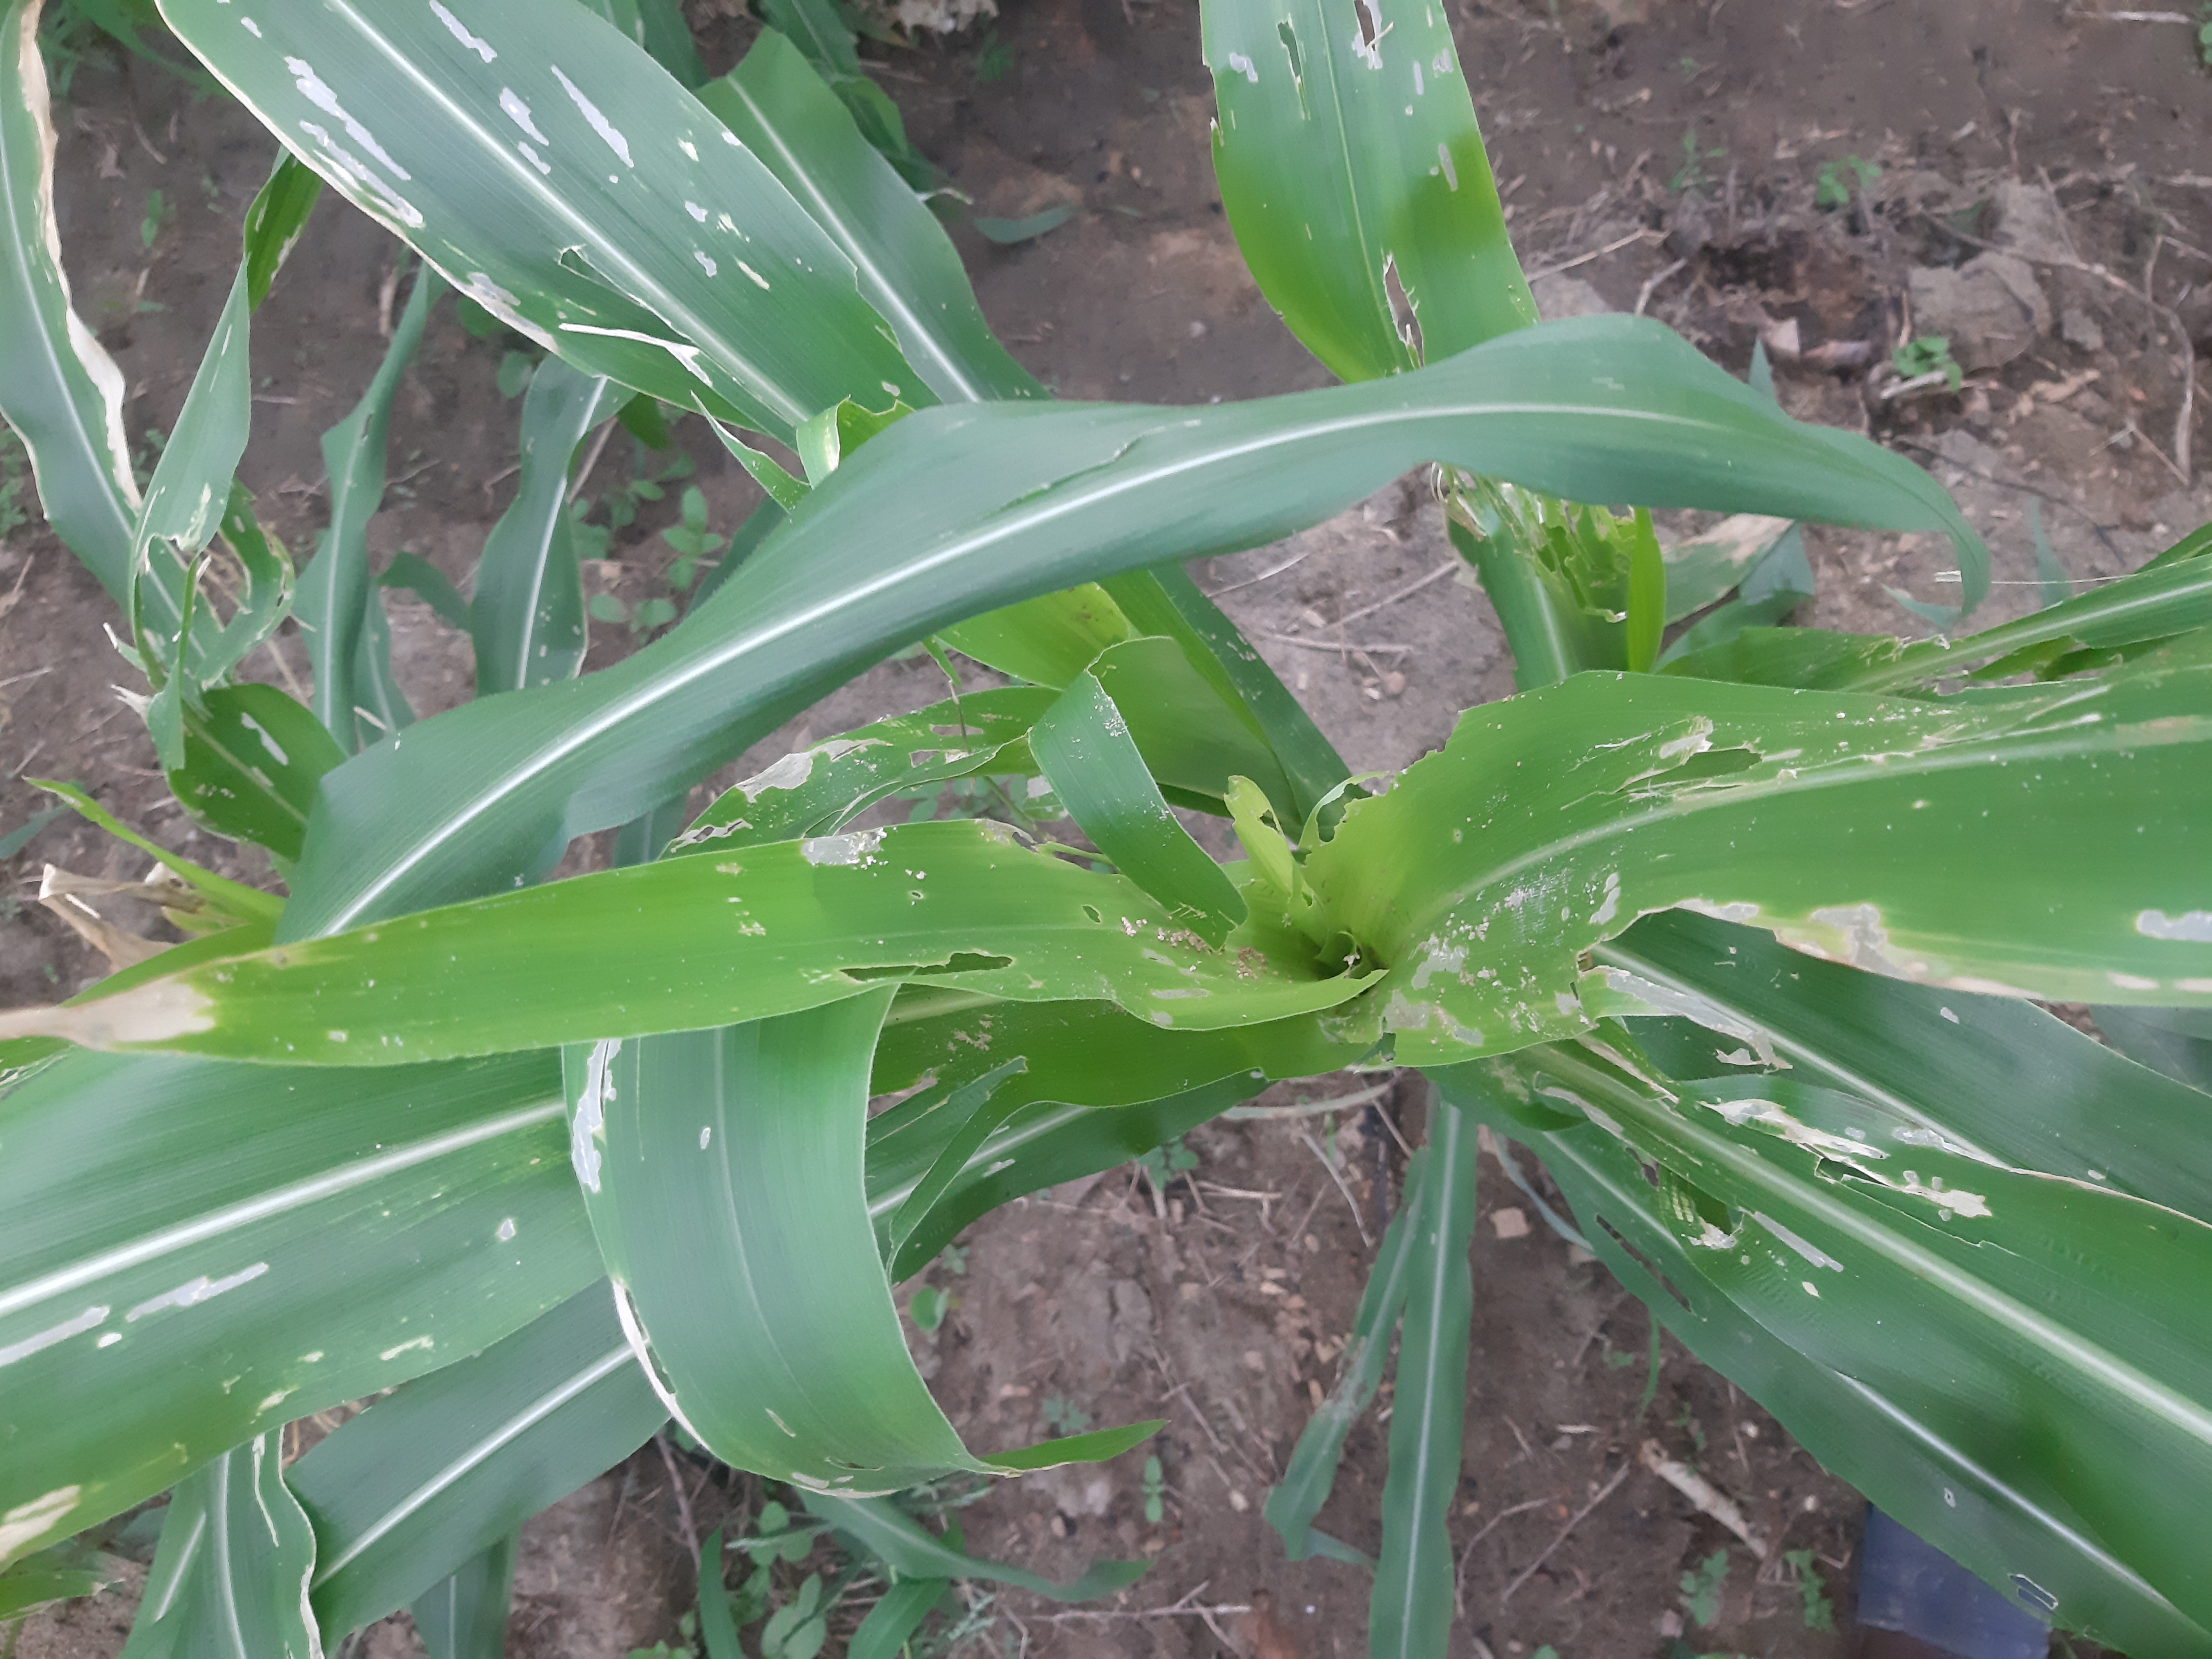
Label: spodoptera_frugiperda